The Tree (2014 film)

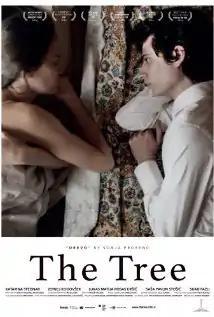
Film poster

The Tree is a 2014 Slovenian drama film written and directed by Sonja Prosenc. It film was selected as the Slovenian entry for the Best Foreign Language Film at the 88th Academy Awards but it was not nominated.